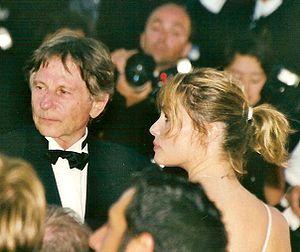
Roman Polanski et Emmanuelle Seigner au festival de Cannes.
Roman Polański [ˈrɔman pɔˈlaj̃skʲi], souvent francisé en Roman Polanski, né Raymond Thierry Liebling le 18 août 1933 à Paris, est un réalisateur, producteur et scénariste franco-polonais, également comédien, ainsi que metteur en scène de théâtre et d'opéra.
Barton Fink est un thriller psychologique dramatique américano-britannique écrit, produit, monté et réalisé par Joel et Ethan Coen, sorti en 1991. Dans le Hollywood des années 1940, un jeune auteur de pièces de théâtre new yorkais, est embauché par un grand studio en tant que scénariste. Il fait la rencontre de Charlie Meadows, un commercial en assurance, interprété par John Goodman, dans un hôtel miteux à l'atmosphère étrange.
La quarante-quatrième édition du Festival de Cannes a lieu du 9 au 20 mai 1991.